Indo-European cosmogony

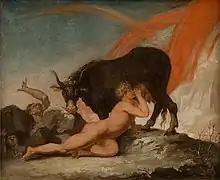
Ymir sucking the milk of the primeval cow "Auðumbla". 1790.

Some scholars have proposed that the primeval being Yemo was depicted as a two-folded hermaphrodite rather than a twin brother of Manu, both forming indeed a pair of complementary beings entwined together. The Germanic names "Ymir" and "Tuisto" were understood as "twin", "bisexual" or "hermaphrodite", and some myths give a sister to the Vedic Yama, also called Yamī ('Twin'). The primordial being may therefore have self-sacrificed, or have been divided in two, a male half and a female half, embodying a prototypal separation of the sexes that continued the primordial union of the Sky Father (Dyēus) with the Mother Earth (Dhéǵhōm).